Ursula Benser

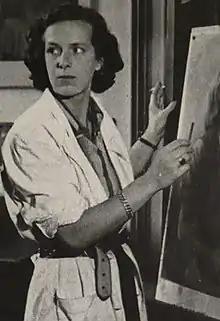
Ursula Benser (1960)

Ursula Benser, née Ursula Maria Luise Heuser (1915–2001) was a German painter and draftsperson. She worked in pastels, watercolor, and gouache, on paper or canvas.